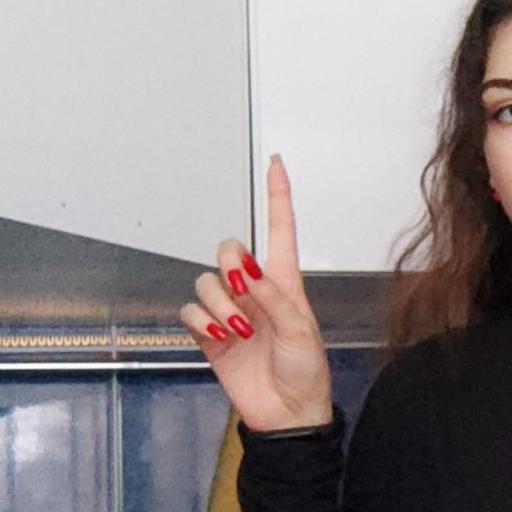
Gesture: one